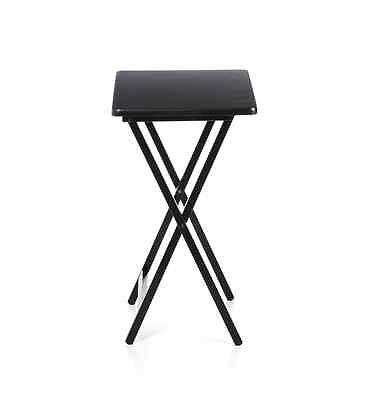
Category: table